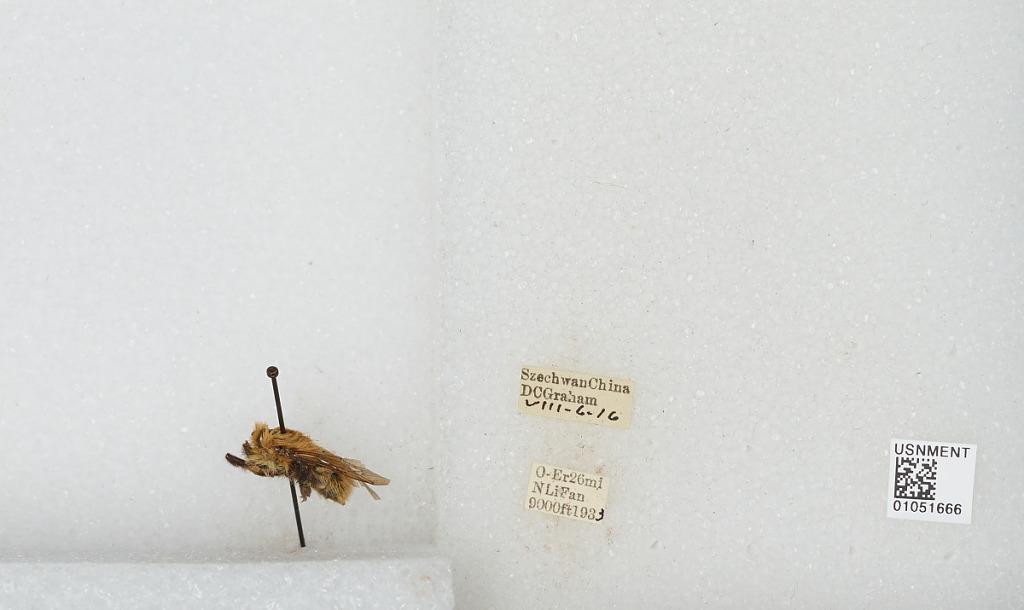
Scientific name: Bombus sp.
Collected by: D. Graham
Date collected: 1933-8-6
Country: China
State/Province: Sichuan
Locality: O-Er 26 mi N Li Fan